Makaramanju

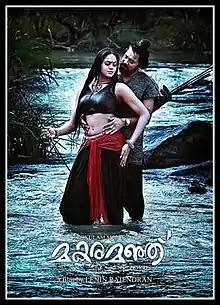

Makaramanju is a 2011 Malayalam language romantic drama film written and directed by Lenin Rajendran. The film is about a certain stage in the life of a celebrated painter, Raja Ravi Varma. It also narrates the story of the epic character, Pururavas. Cinematographer Santhosh Sivan and Karthika Nair appear in the lead roles. The movie is the latter's major Malayalam debut (in her mother tongue).